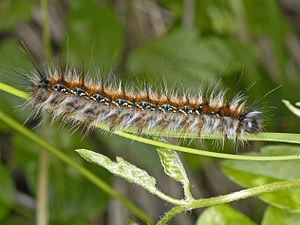
Eriogaster catax, le Bombyx Evérie ou la Laineuse du prunellier, est une espèce de lépidoptères nocturnes de la famille des Lasiocampidae.
Hirtzfelden est une commune française située dans le département du Haut-Rhin en région Grand Est.